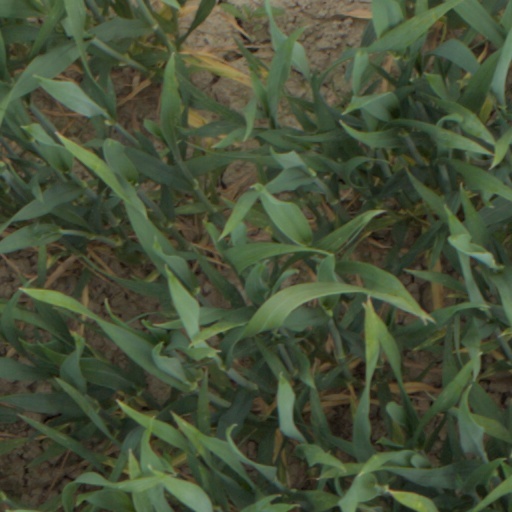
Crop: wheat